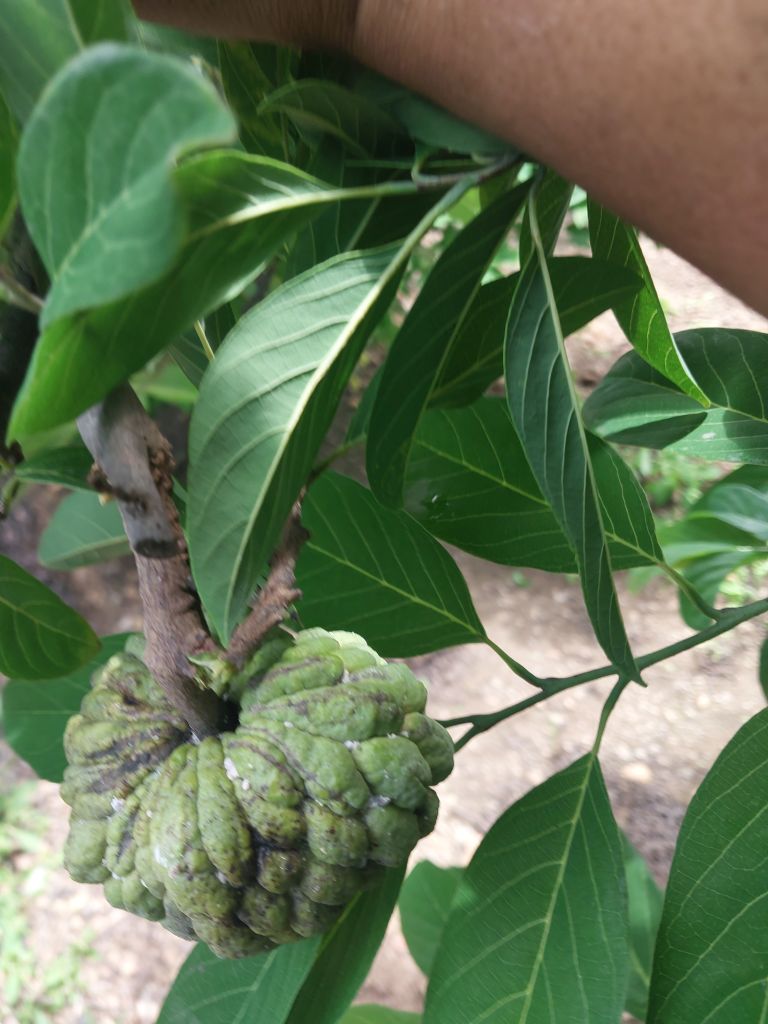
Disease label: Leaf spot on fruit